Berlie Doherty

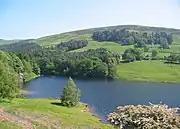
Ladybower Reservoir, inspiration for "Deep Secret"

Doherty's works often have a strong sense of place. She has stated that she is inspired by landscape and admires Thomas Hardy for "the sense of people within a landscape" that his novels convey, and She now lives in Edale, Derbyshire in the Dark Peak, and many of her books like 'Jeannie of White Peak Farm', are set in the Peak District. "Children of Winter" (1985) is loosely based on the story of the plague village of Eyam, and the drowning of the villages of Derwent and Ashopton by the Ladybower Reservoir is recounted in "Deep Secret" (2004). The fantasy picture book "Blue John" (2003) was inspired by the Blue John Cavern at Castleton. A ghost story, The Haunted Hills was inspired by a local legend, Lost Lad, which gave name to one of the rocky outcrops on Derwent Edge close to Berlie's home.